Toronto ravine system

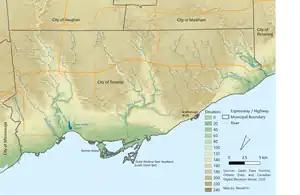
Topographical map of Toronto and its waterway system. Most of the ravine system surrounds these waterways.

The present ravine system is a protected natural landform under the "Ravine and Natural Feature Protection Bylaw". The bylaw defines a ravine as a distinct landform with a minimum of change in grade between "the highest and lowest points of elevation," has vegetation cover, and has or once had water flowing through or adjacent to the landform. In addition to these landforms, buffer areas and some other environmentally significant areas are also covered under this act. In total, the act protects approximately 17 per cent of the land in the city, or about of land. The system contains at least 150 ravines, constituting the largest ravine system in any city in the world. The edge of the ravine system throughout the city collectively amounts to over , ten times the length of the Toronto waterfront. The system is primarily surrounded by residential areas.